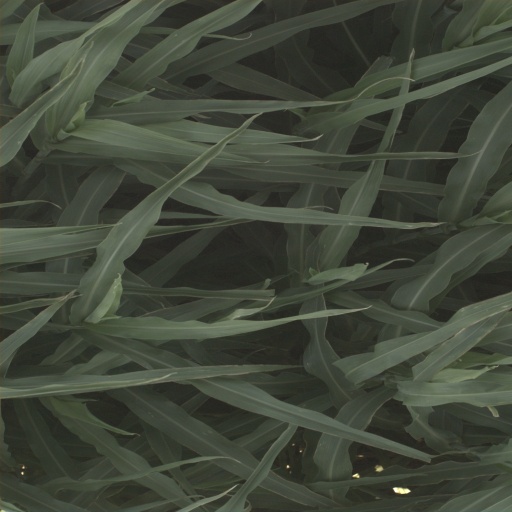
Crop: sorghum